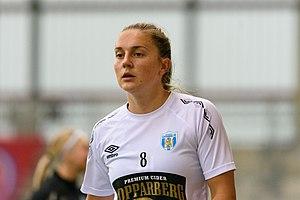
Vilde Bøe Risa, née le 13 juillet 1995, est une footballeuse internationale norvégienne évoluant au poste de milieu de terrain avec le club de Kopparbergs/Göteborg FC.